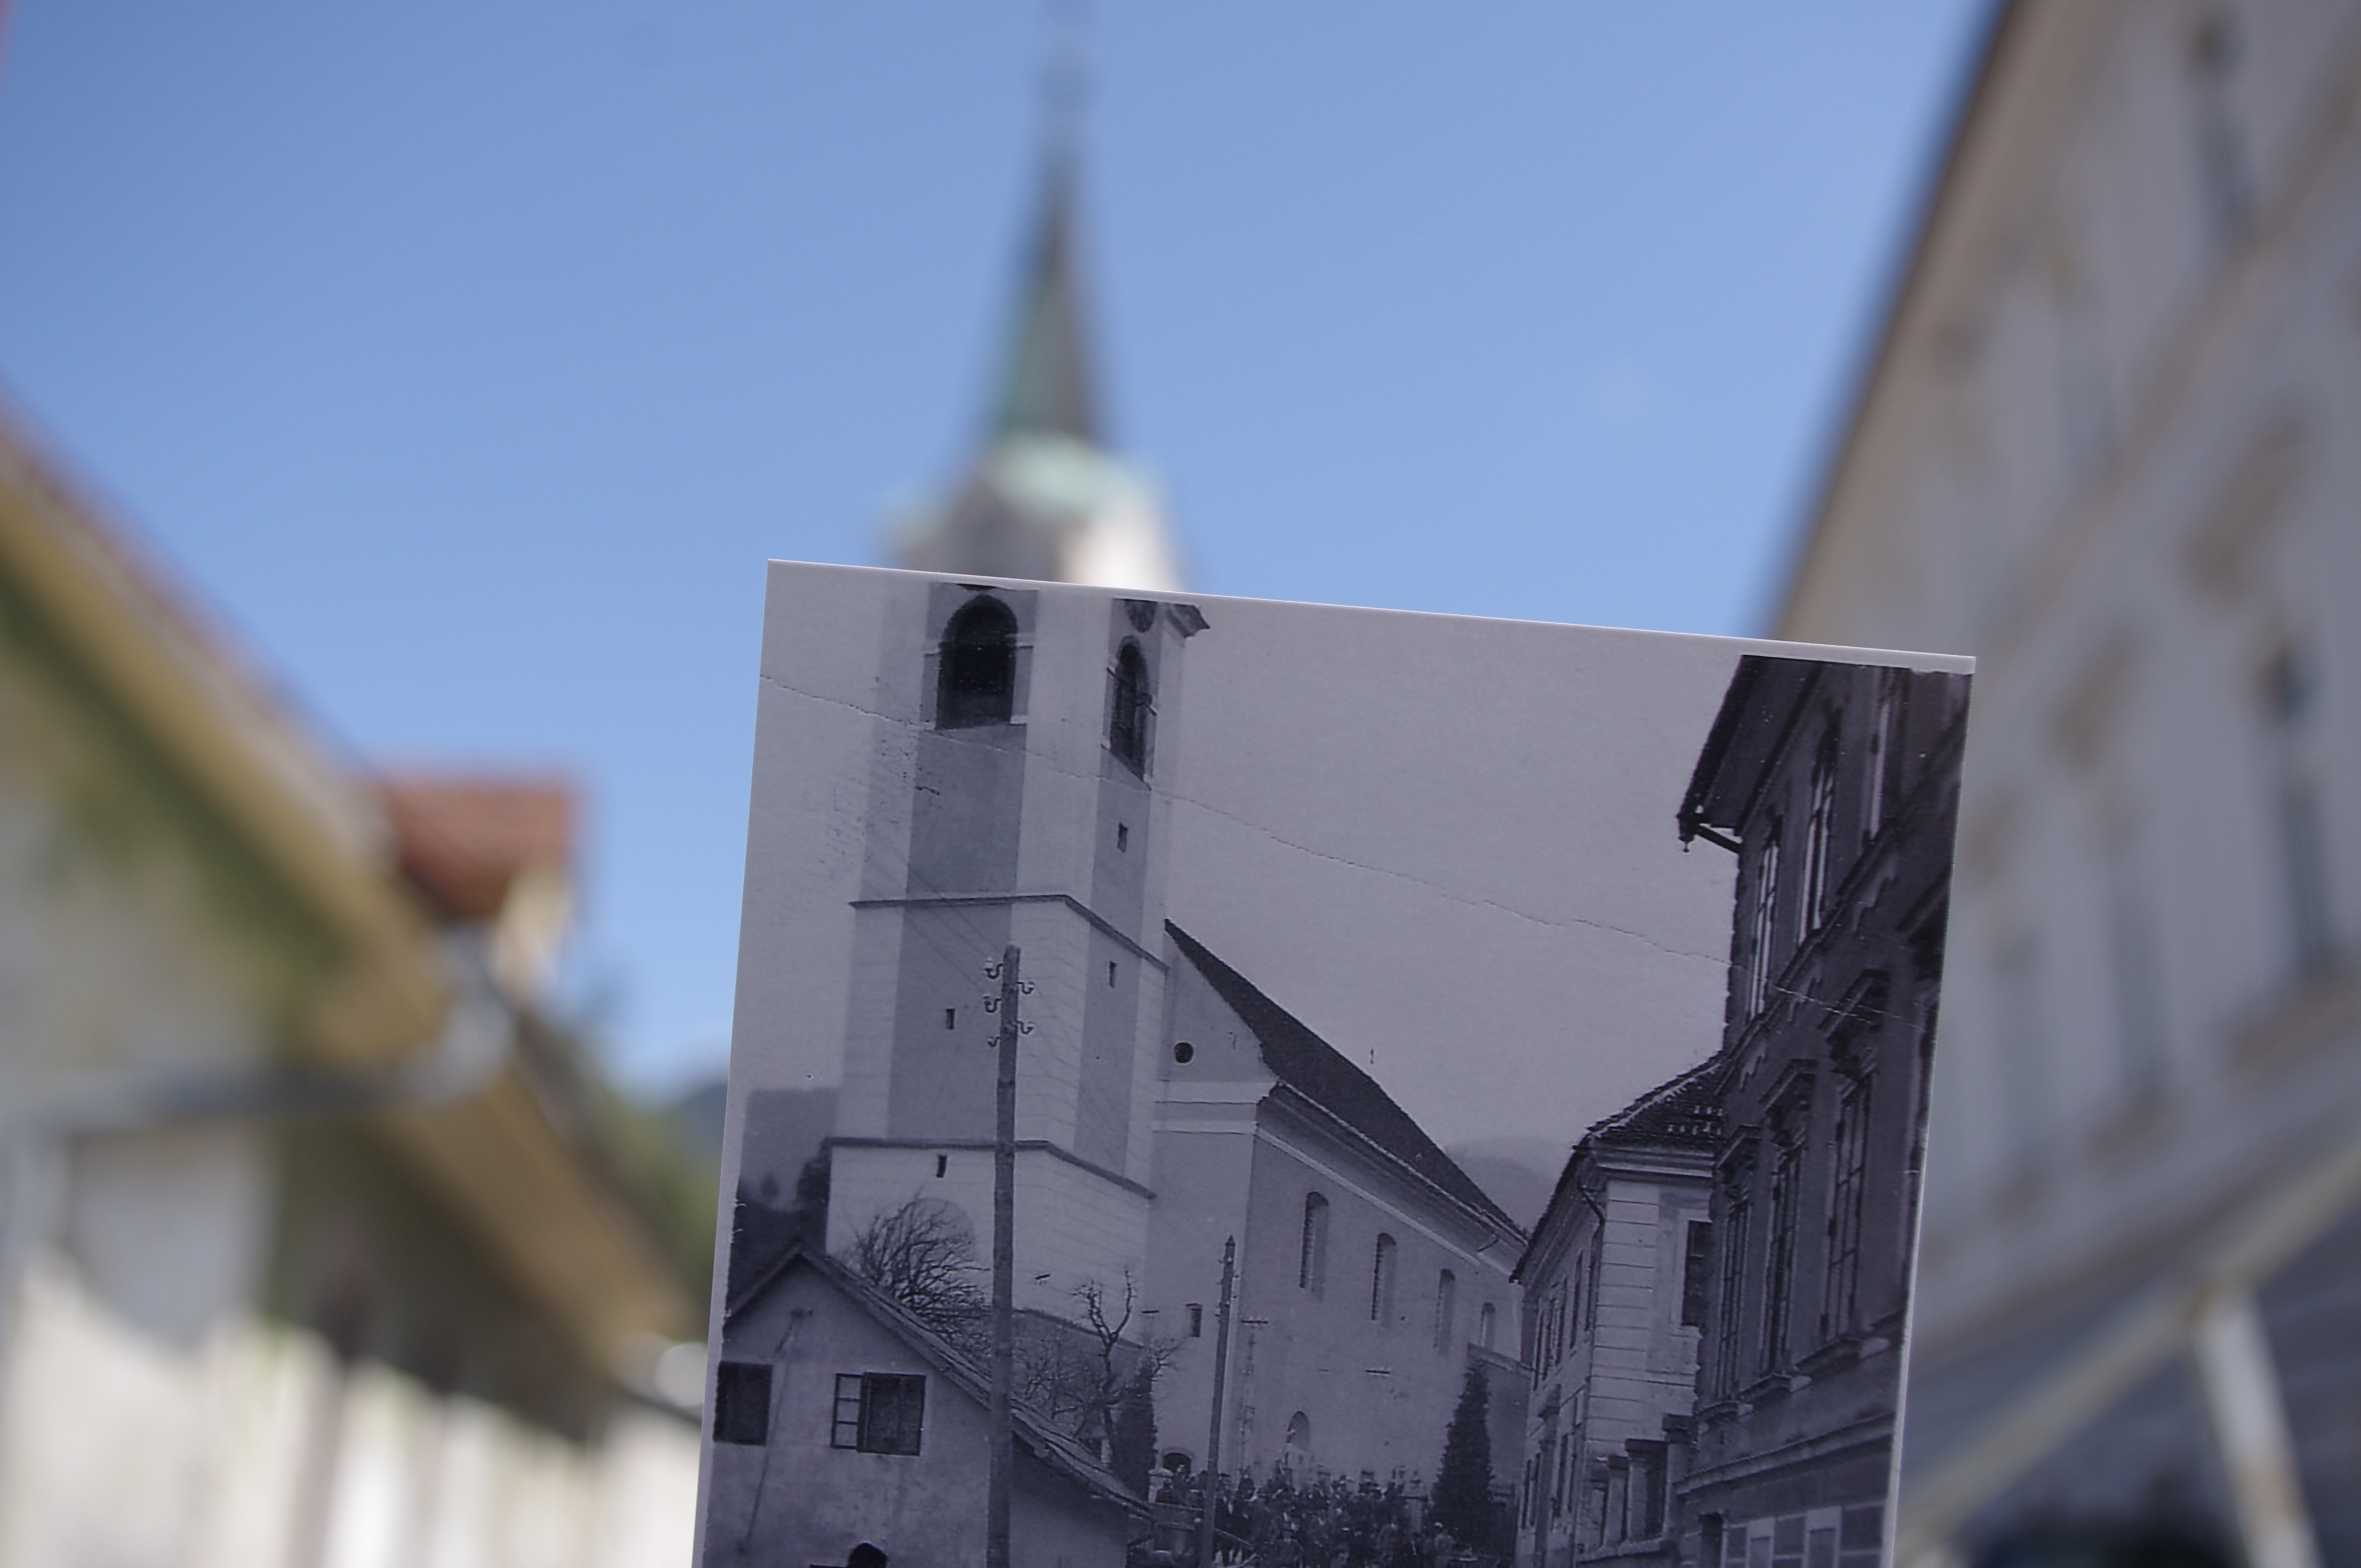
skyscraper, facade, blue, spire, shape